Joshua Vanneck, 2nd Baron Huntingfield

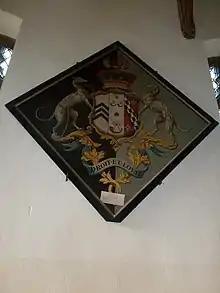
Hatchment of Joshua Vanneck, 2nd Baron Huntingfield in Huntingfield Church

Joshua Vanneck, 2nd Baron Huntingfield (12 August 1778 – 10 August 1844) of Heveningham Hall in Suffolk, was a British peer and Member of Parliament (MP).